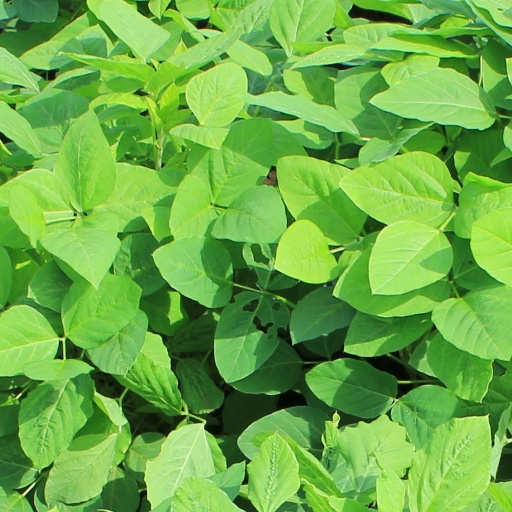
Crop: soybean